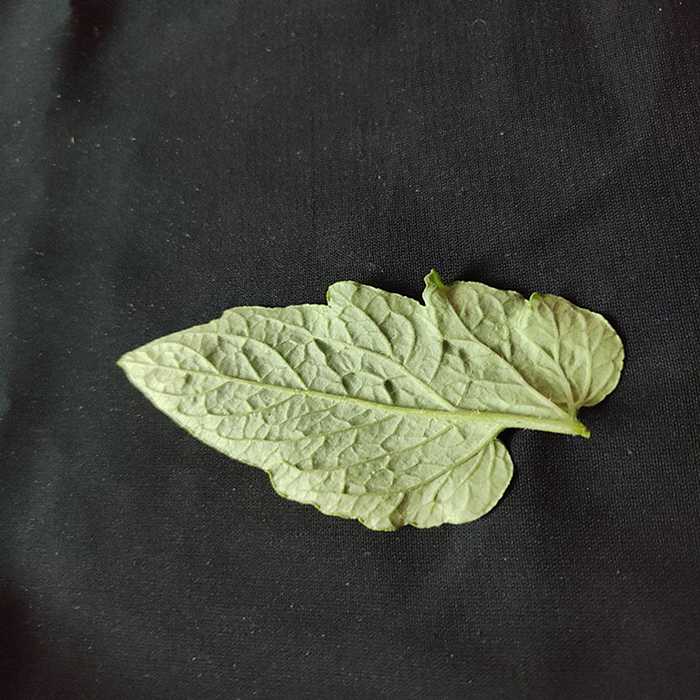
Plant: Tomato
Label: Tomato Fresh leaf